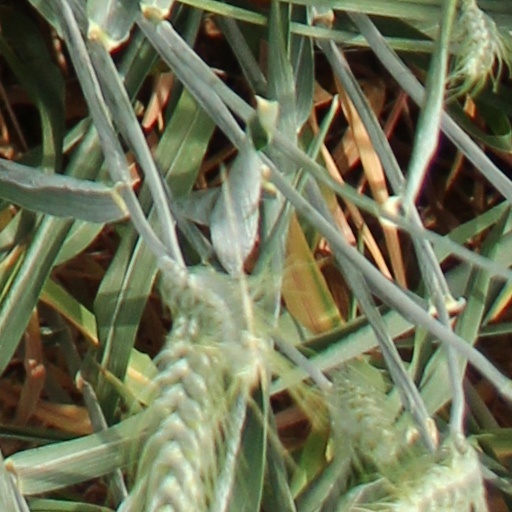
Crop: wheat